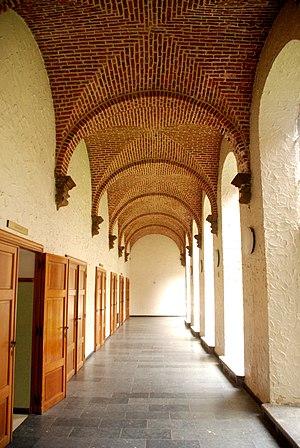
Belgique - Brabant wallon - Ancien couvent des Carmes Chaussés de Wavre This is a photo of a monument in Wallonia, number: 25112-CLT-0001-01
L'ancienne église des Carmes Chaussés est un édifice de style baroque qui faisait partie d'un couvent de grands carmes situé à Wavre, ville de la province du Brabant wallon, en Belgique. Réaménagé, l'édifice abrite aujourd'hui les services de l'hôtel de ville.